Verklärte Nacht

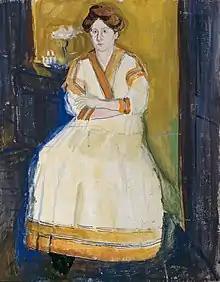
Mathilde Schönberg (1907), by Richard Gerstl

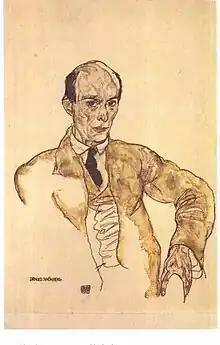
Arnold Schoenberg, by Egon Schiele, 1917

Verklärte Nacht (Transfigured Night), Op. 4, is a string sextet in one movement composed by Arnold Schoenberg in 1899. Composed in just three weeks, it is considered his earliest important work. It was inspired by Richard Dehmel's poem of the same name and by Schoenberg's strong feelings upon meeting his future wife Mathilde Zemlinsky, who was the sister of his teacher, Alexander von Zemlinsky (1871–1942). Schoenberg and Zemlinsky married in 1901. The movement can be divided into five distinct sections which refer to the five stanzas of Dehmel's poem; however, there are no unified criteria regarding movement separation.